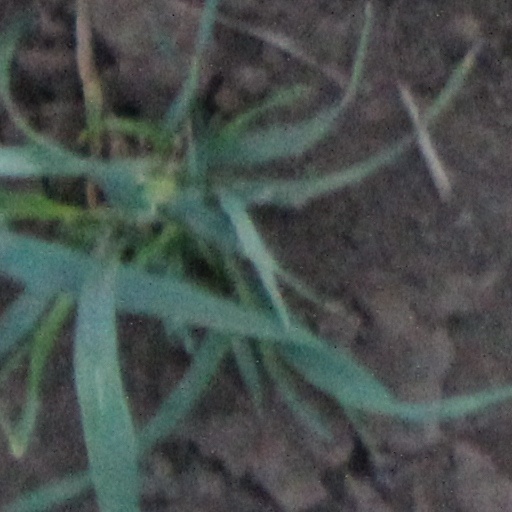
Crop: wheat